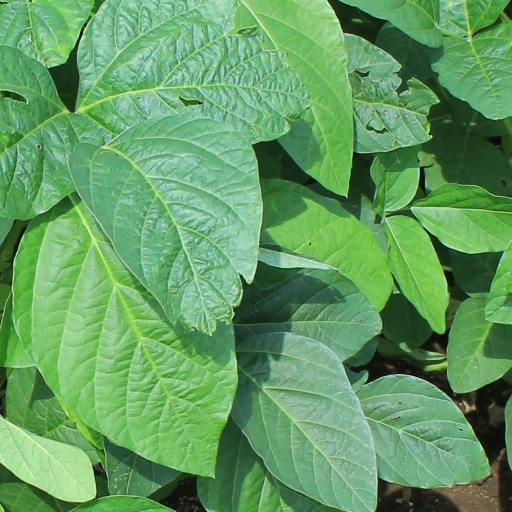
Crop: soybean